Crisbecq Battery

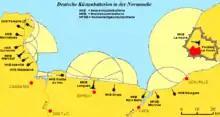
German batteries in Normandy.

Construction of the battery began in mid-1941 by the Todt Organization. Initially, the labourers were Russian and Polish prisoners of war, in later 1943, the workforce was augmented by hired workers from France. The original armament planned for the battery was four 210 mm navy guns (21 cm Kanone 39), six 75 mm anti-aircraft guns (Canon de 75 modèle 1897) and one 150 mm gun in an open firing pit.